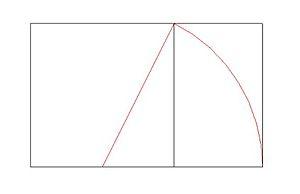
Les règles de composition en peinture occidentale sont un ensemble de techniques qui varient suivant les peintres, les styles, les mouvements et les époques et qui peuvent être aussi mélangées.